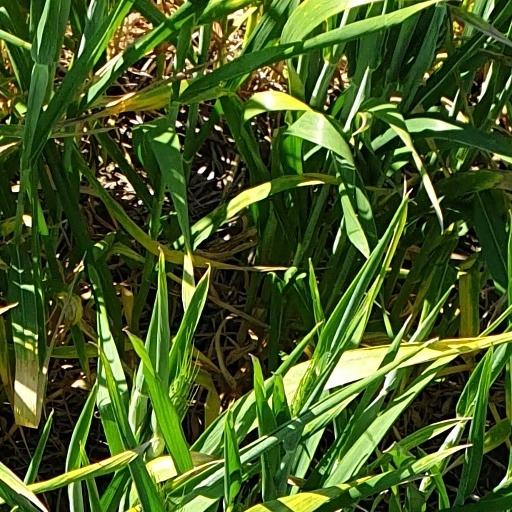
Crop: wheat